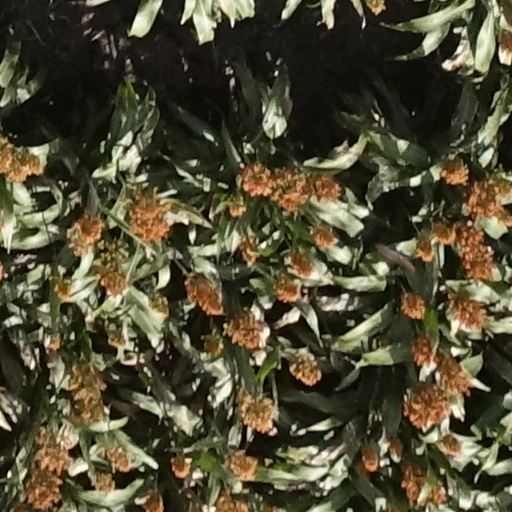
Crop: sorghum